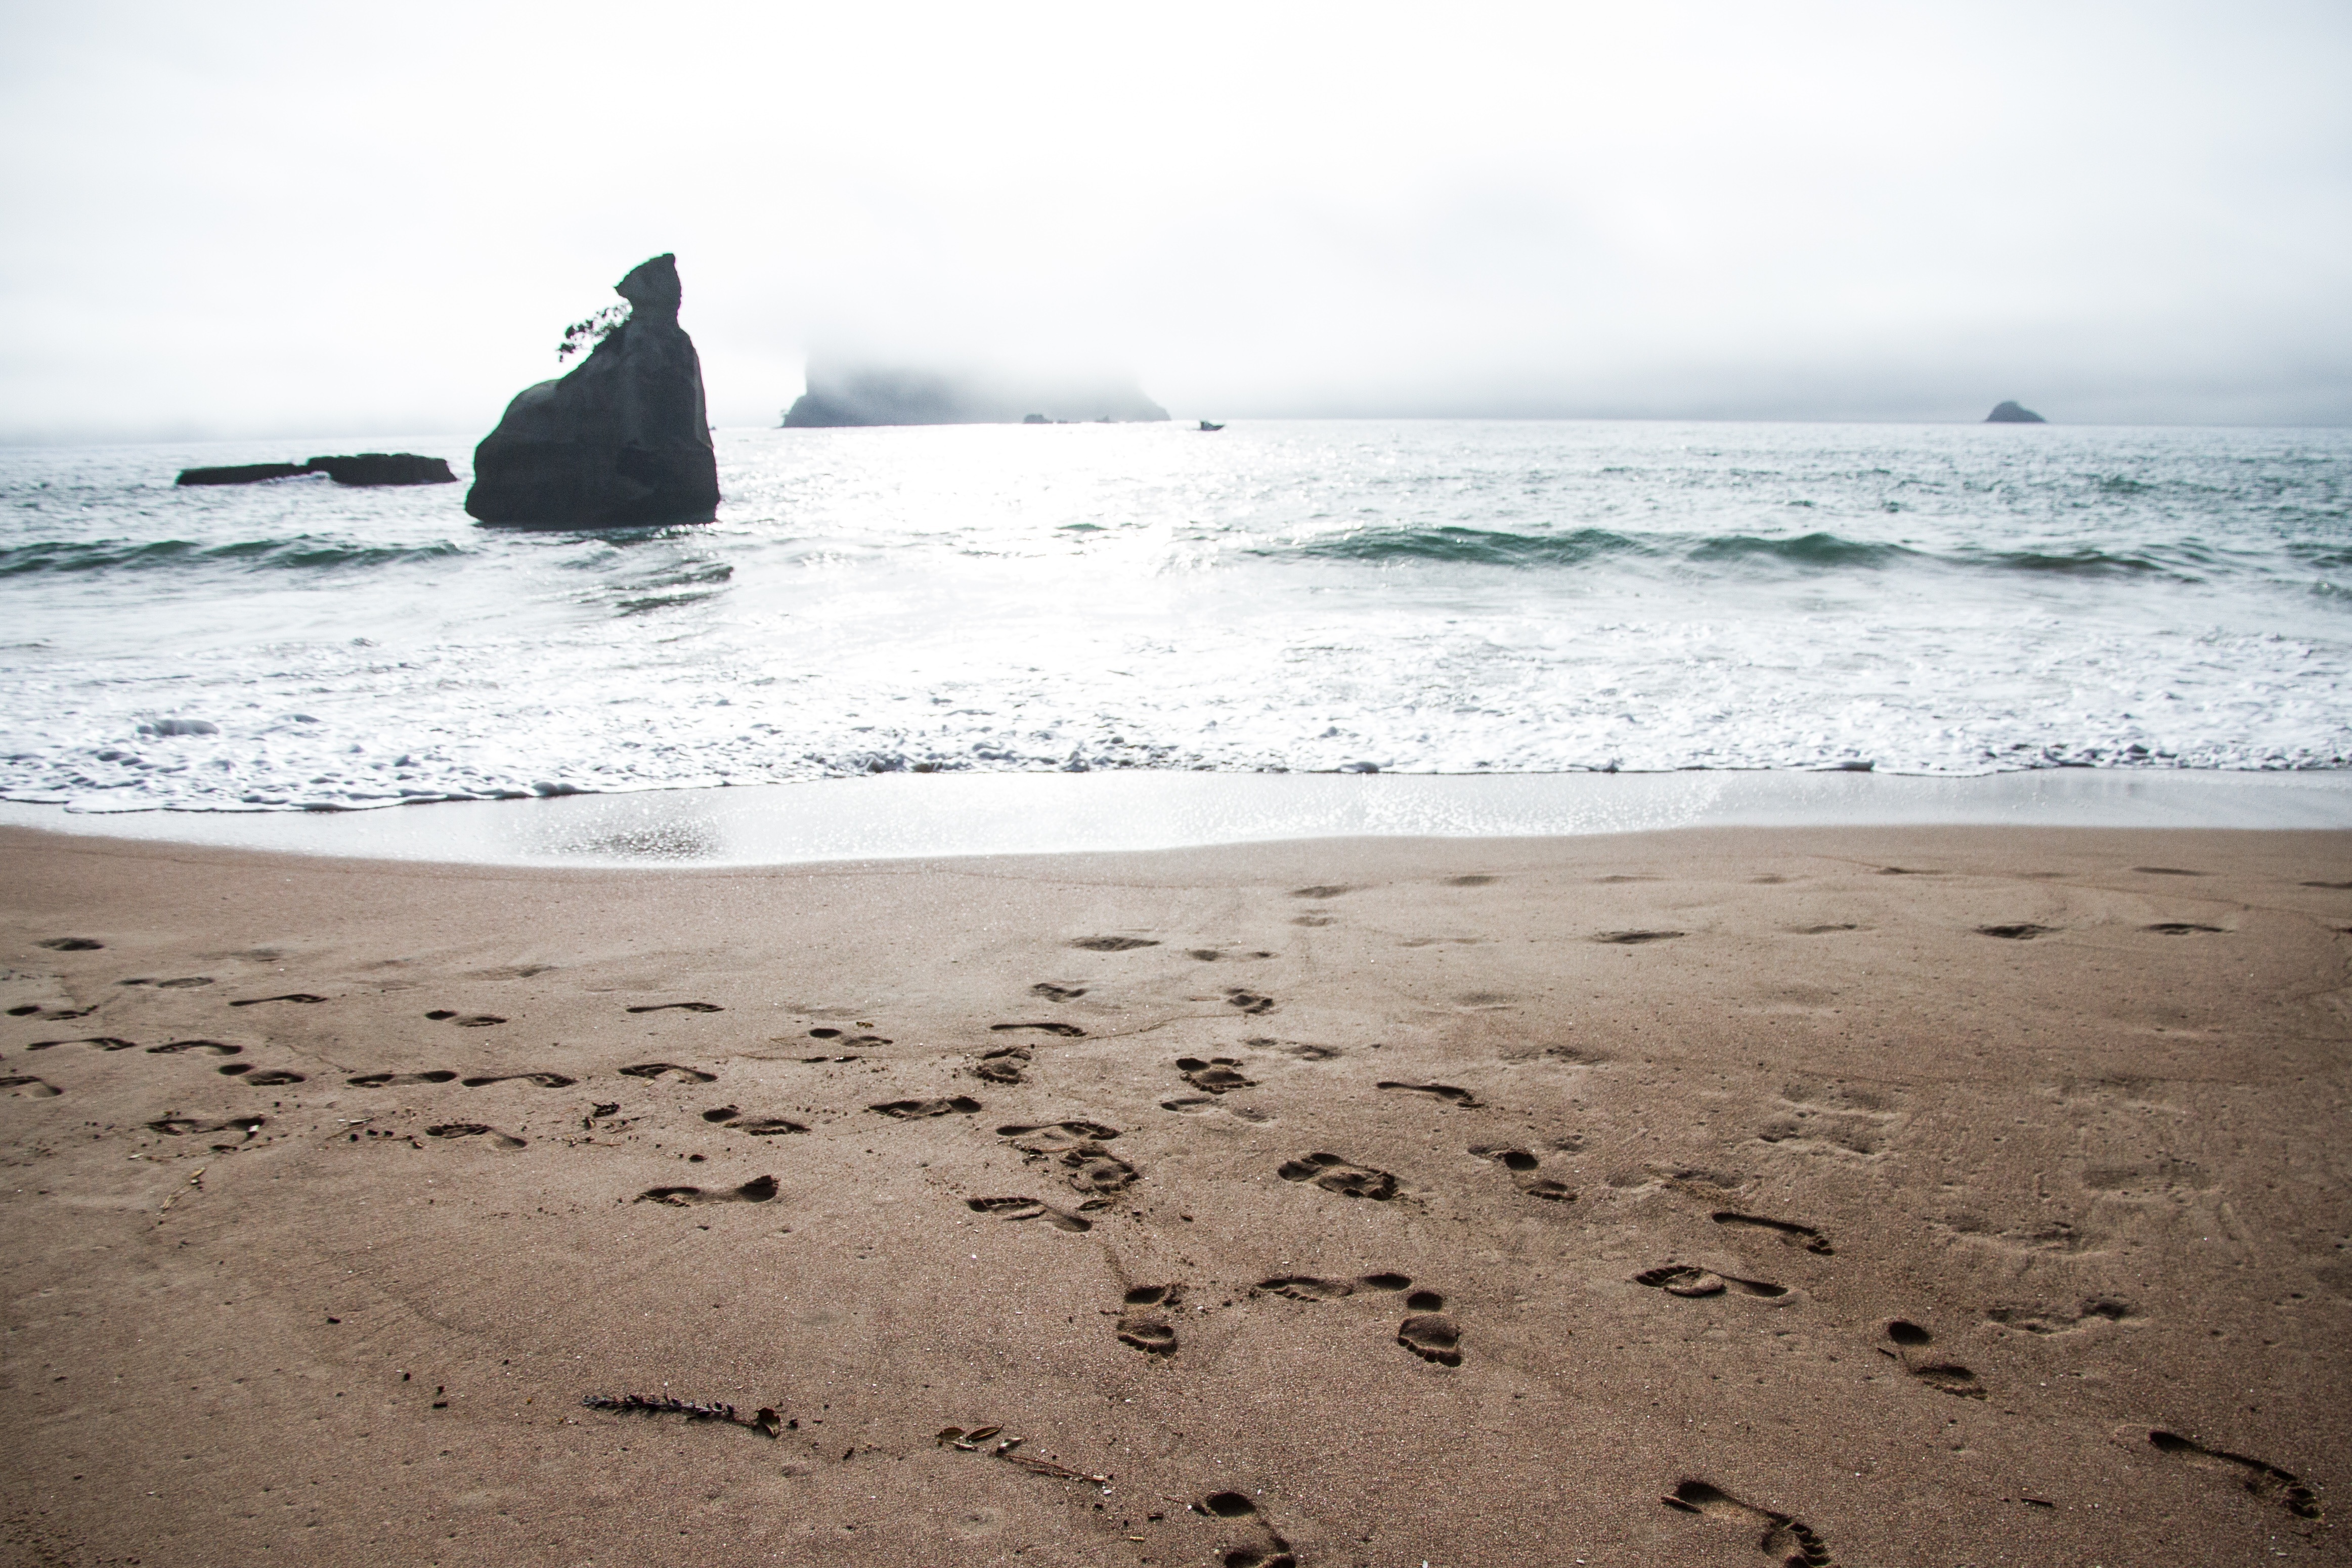
beach, sea, coast, sand, rock, ocean, horizon, cloud, shore, wave, foggy, material, body of water, beach sand, wind wave